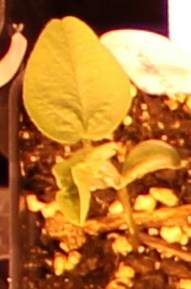
Label: Soybean